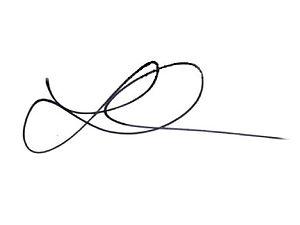
Lauren Cohan est une actrice américano-britannique née le 7 janvier 1982 à Philadelphie en Pennsylvanie.